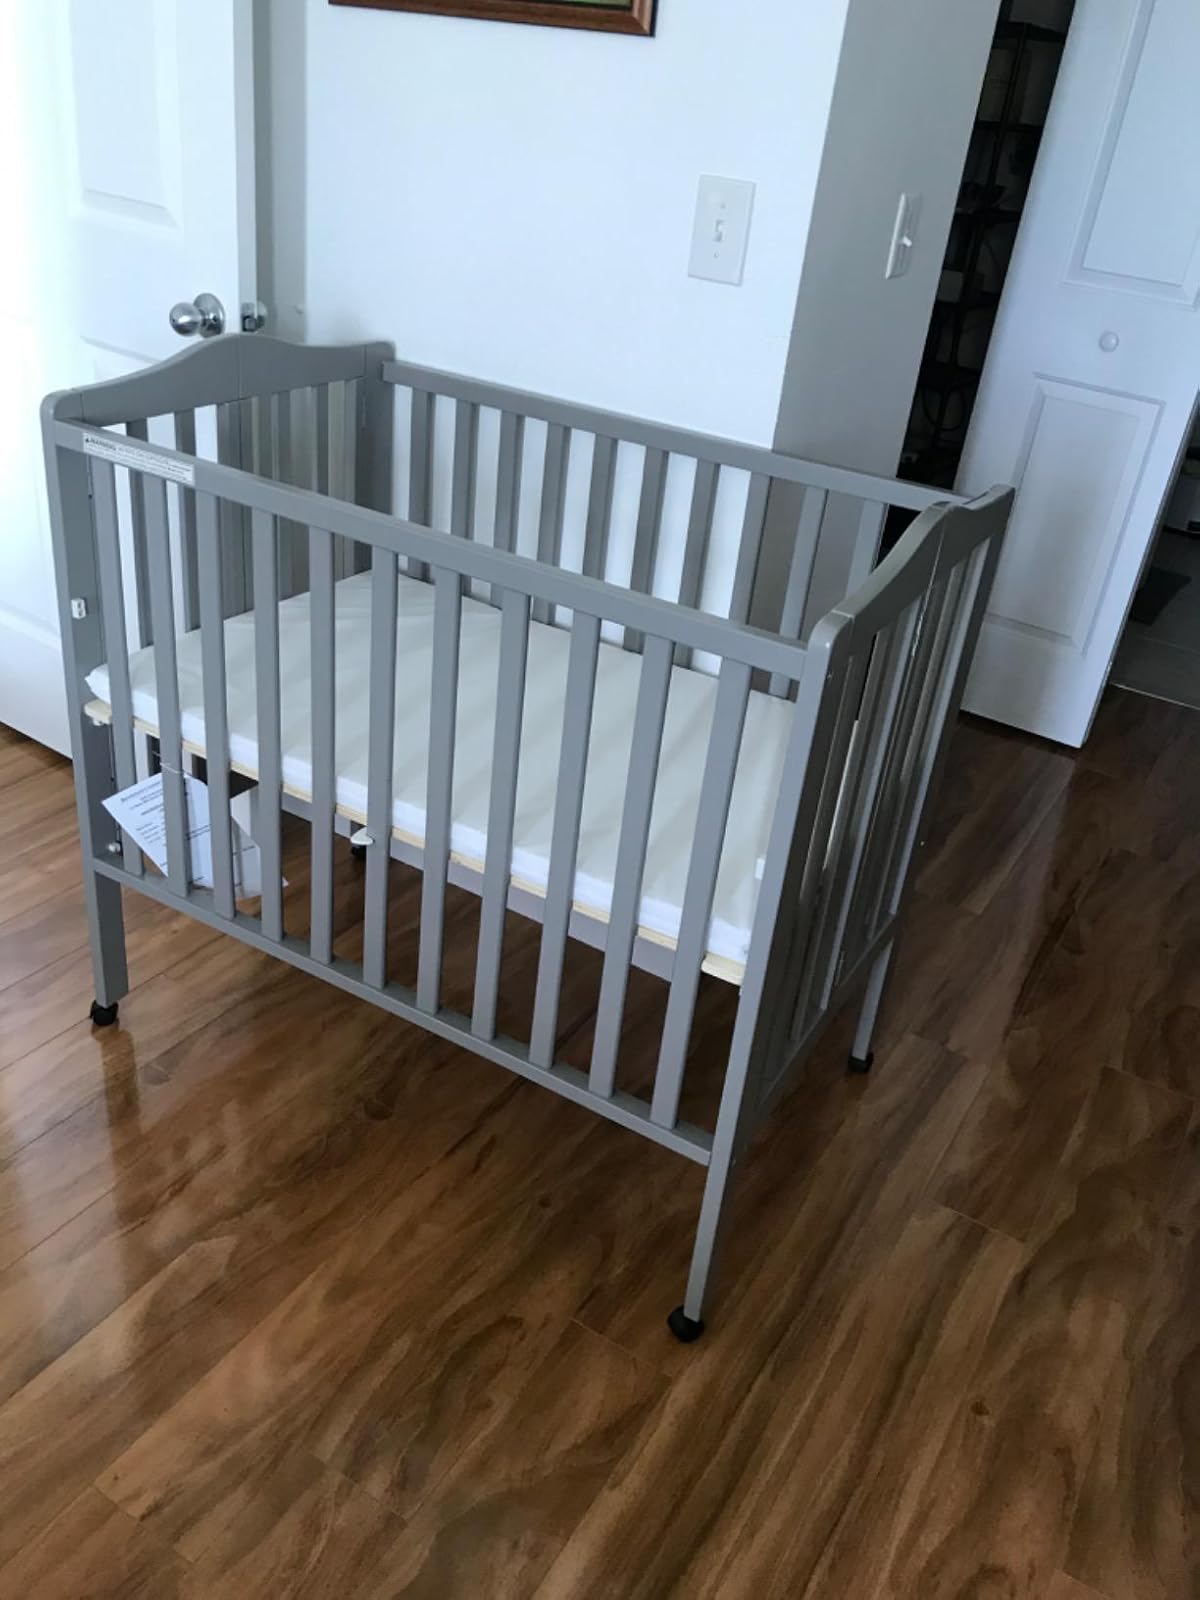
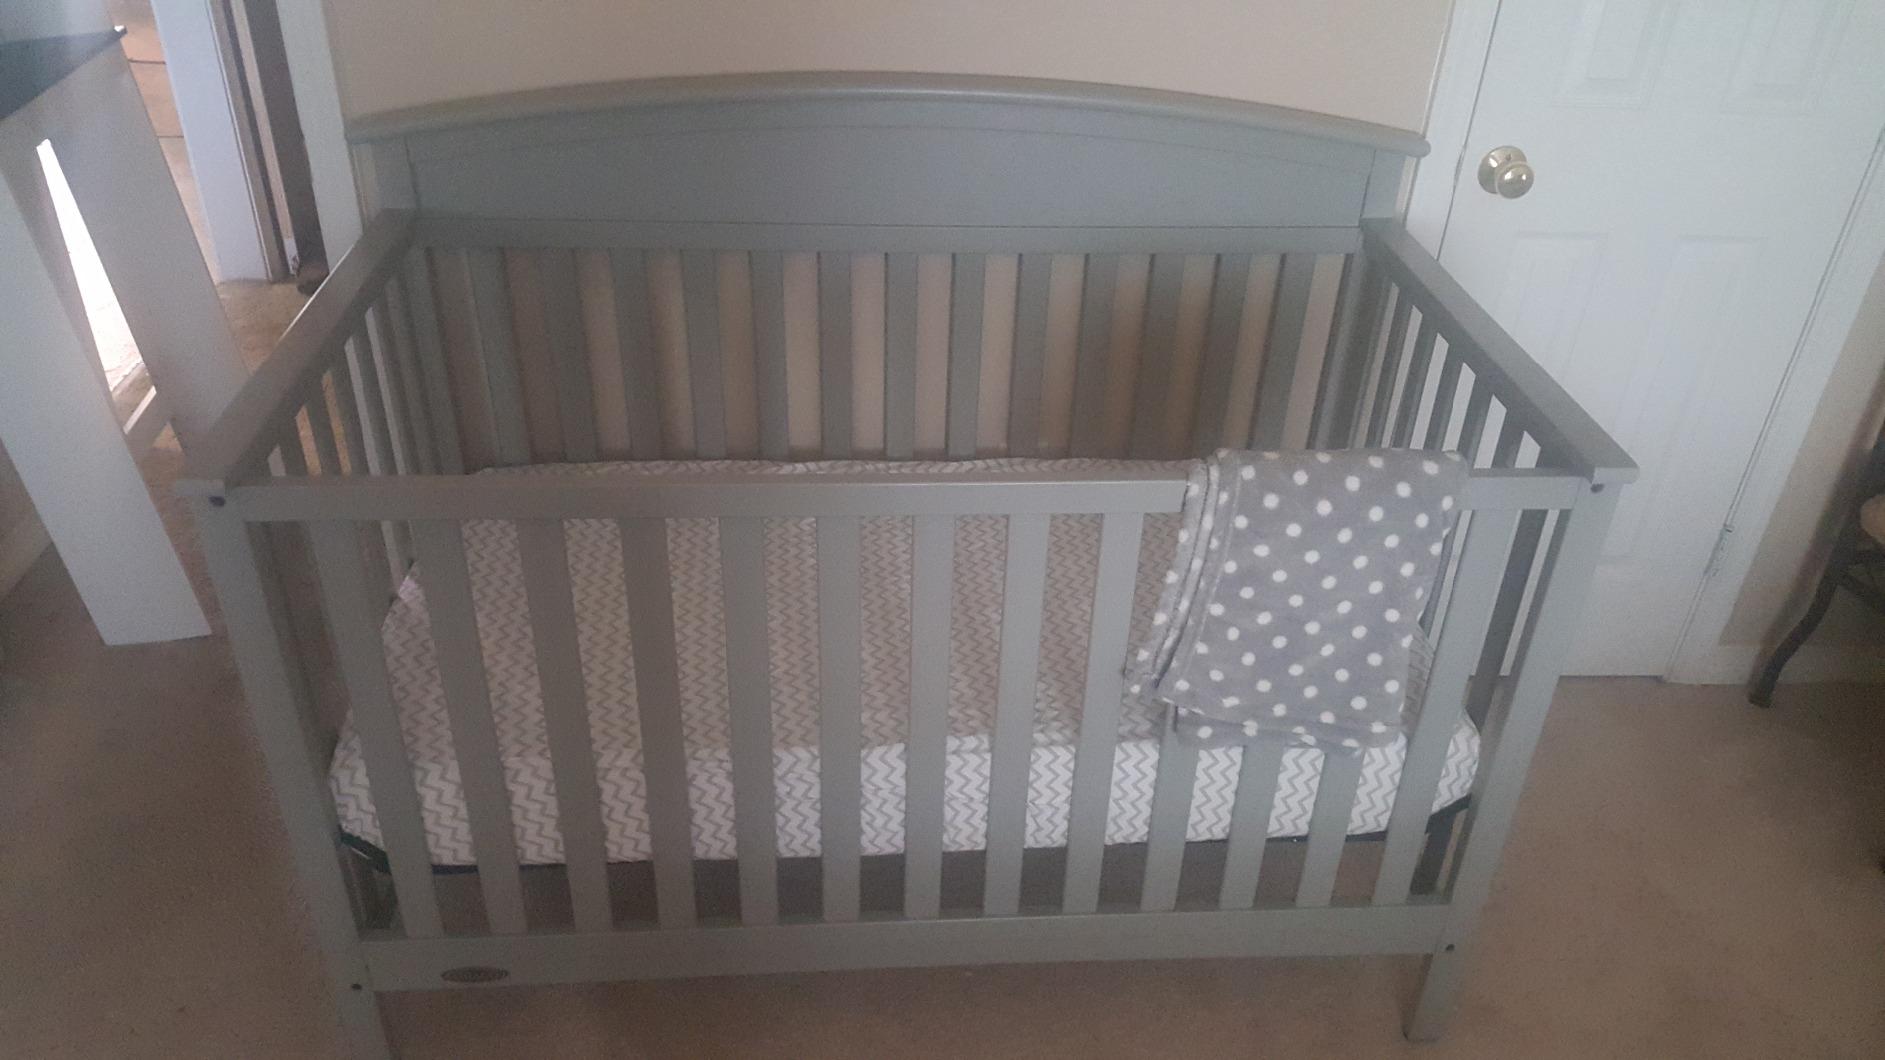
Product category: products_crib
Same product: no